Avondale, Christchurch

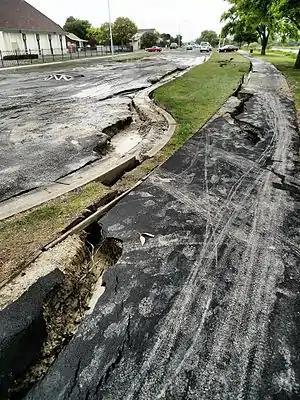
Roading damage on 22 February 2011 after the earthquake

Of those at least 15 years old, 213 (11.1%) people had a bachelor's or higher degree, and 471 (24.6%) people had no formal qualifications. The median income was $32,500, compared with $31,800 nationally. 219 people (11.5%) earned over $70,000 compared to 17.2% nationally. The employment status of those at least 15 was that 984 (51.5%) people were employed full-time, 285 (14.9%) were part-time, and 84 (4.4%) were unemployed.